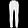
Label: Trouser